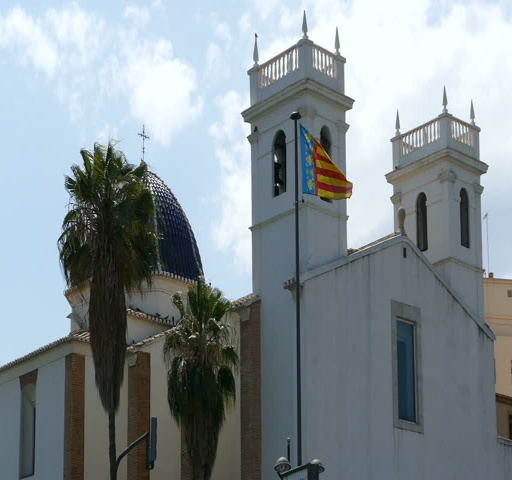
church at the park of person